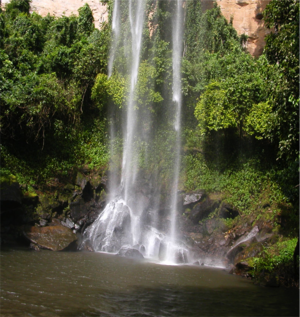
Le ""Voile"" de la mariée à Kindia"
Kindia est une ville de Guinée située à 135 km de la capitale du pays, Conakry. C'est la capitale de la région de Kindia et le chef-lieu de la préfecture de Kindia, Cosmopolite, elle est peuplée en majorité de Soussous et de Peuls. De tradition agropastorale, elle est parfois surnommée « la cité des agrumes».
La chute du Voile de la mariée est une chute d'eau de Basse Guinée située dans la commune de Kindia. Elle mesure environ 80 mètres de hauteur. Elle coule toute l'année, mais elle est la plus belle en saison pluvieuse précisément en Août septembre, lorsqu'elle est alimentée par les eaux du fleuve. Elle occupe le fond d'une vallée suspendue. Son nom, chute d'eau du voile de la mariée, évoque sa légèreté et ses mouvements lorsque le vent souffle.
La Guinée est un pays d’Afrique de l’Ouest au faible dynamisme touristique. Néanmoins, ce pays divisé géographiquement en quatre types de relief, de climat, de faune, de flore, de traditions historiques et culturelles bien distincts dispose d’un potentiel touristique.